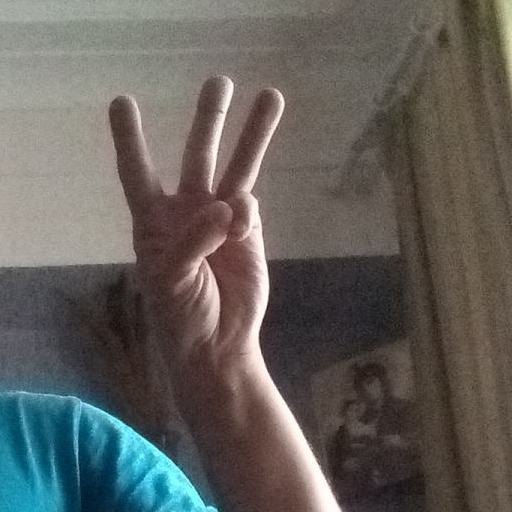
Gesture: three